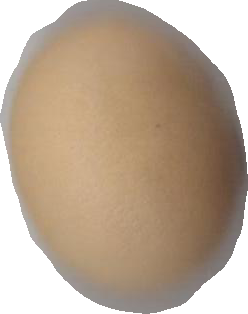
Variety: Grobogan